North Foreland

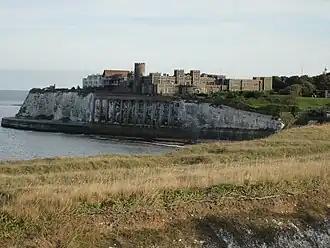
North Foreland lighthouse is visible on the right of the photo of Kingsgate Castle.

There was probably some sort of a beacon at an earlier period but the first distinct intimation concerning a lighthouse on the North Foreland is in the year 1636 when Charles I by letters-patent granted to Sir John Meldrum licence to continue and renew the lighthouses erected on the North and South Forelands.